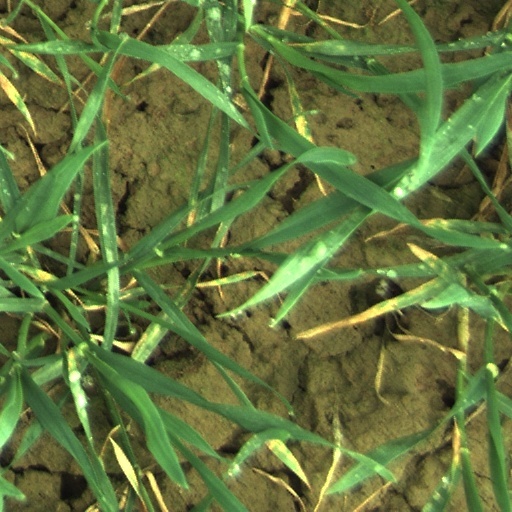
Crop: wheat